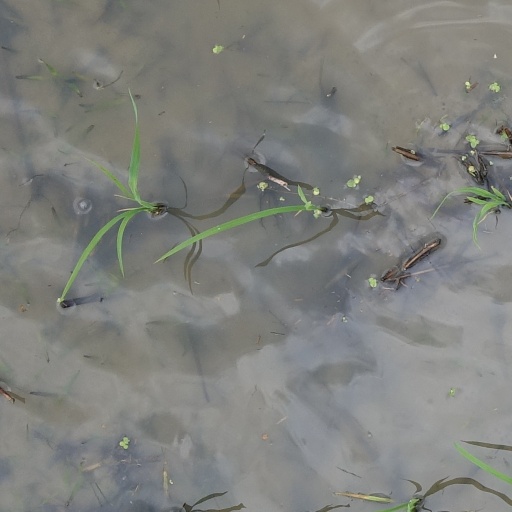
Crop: rice